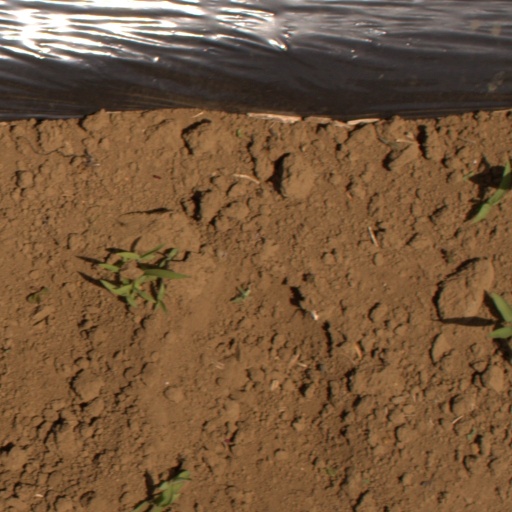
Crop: Jerusalem artichoke